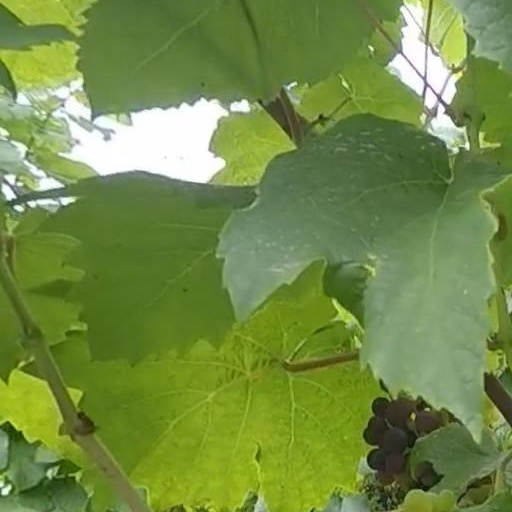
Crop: grape